Conflict in Rakhine State (2016–present)

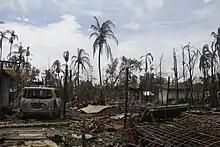
A burnt down house in a Rohingya village in northern Rakhine State.

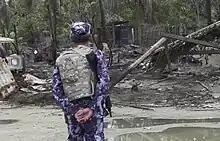
A member of Myanmar's Border Guard Police inspects a house burnt down in an arson attack.

ARSA has been accused by the State Counsellor's office of committing arson on Buddhist monasteries and local police outposts, killing innocent civilians and planting landmines. ARSA has meanwhile accused the Myanmar Army of using civilians as human shields.